Rativates

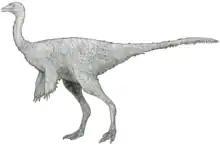
Life restoration

The known specimen of "Rativates" was a subadult or adult individual of at least eight years in age, as demonstrated through lines of arrested growth in a thin section of the right femur. It was small for an ornithomimid, being about 50% of the size of the largest individuals of "Struthiomimus".